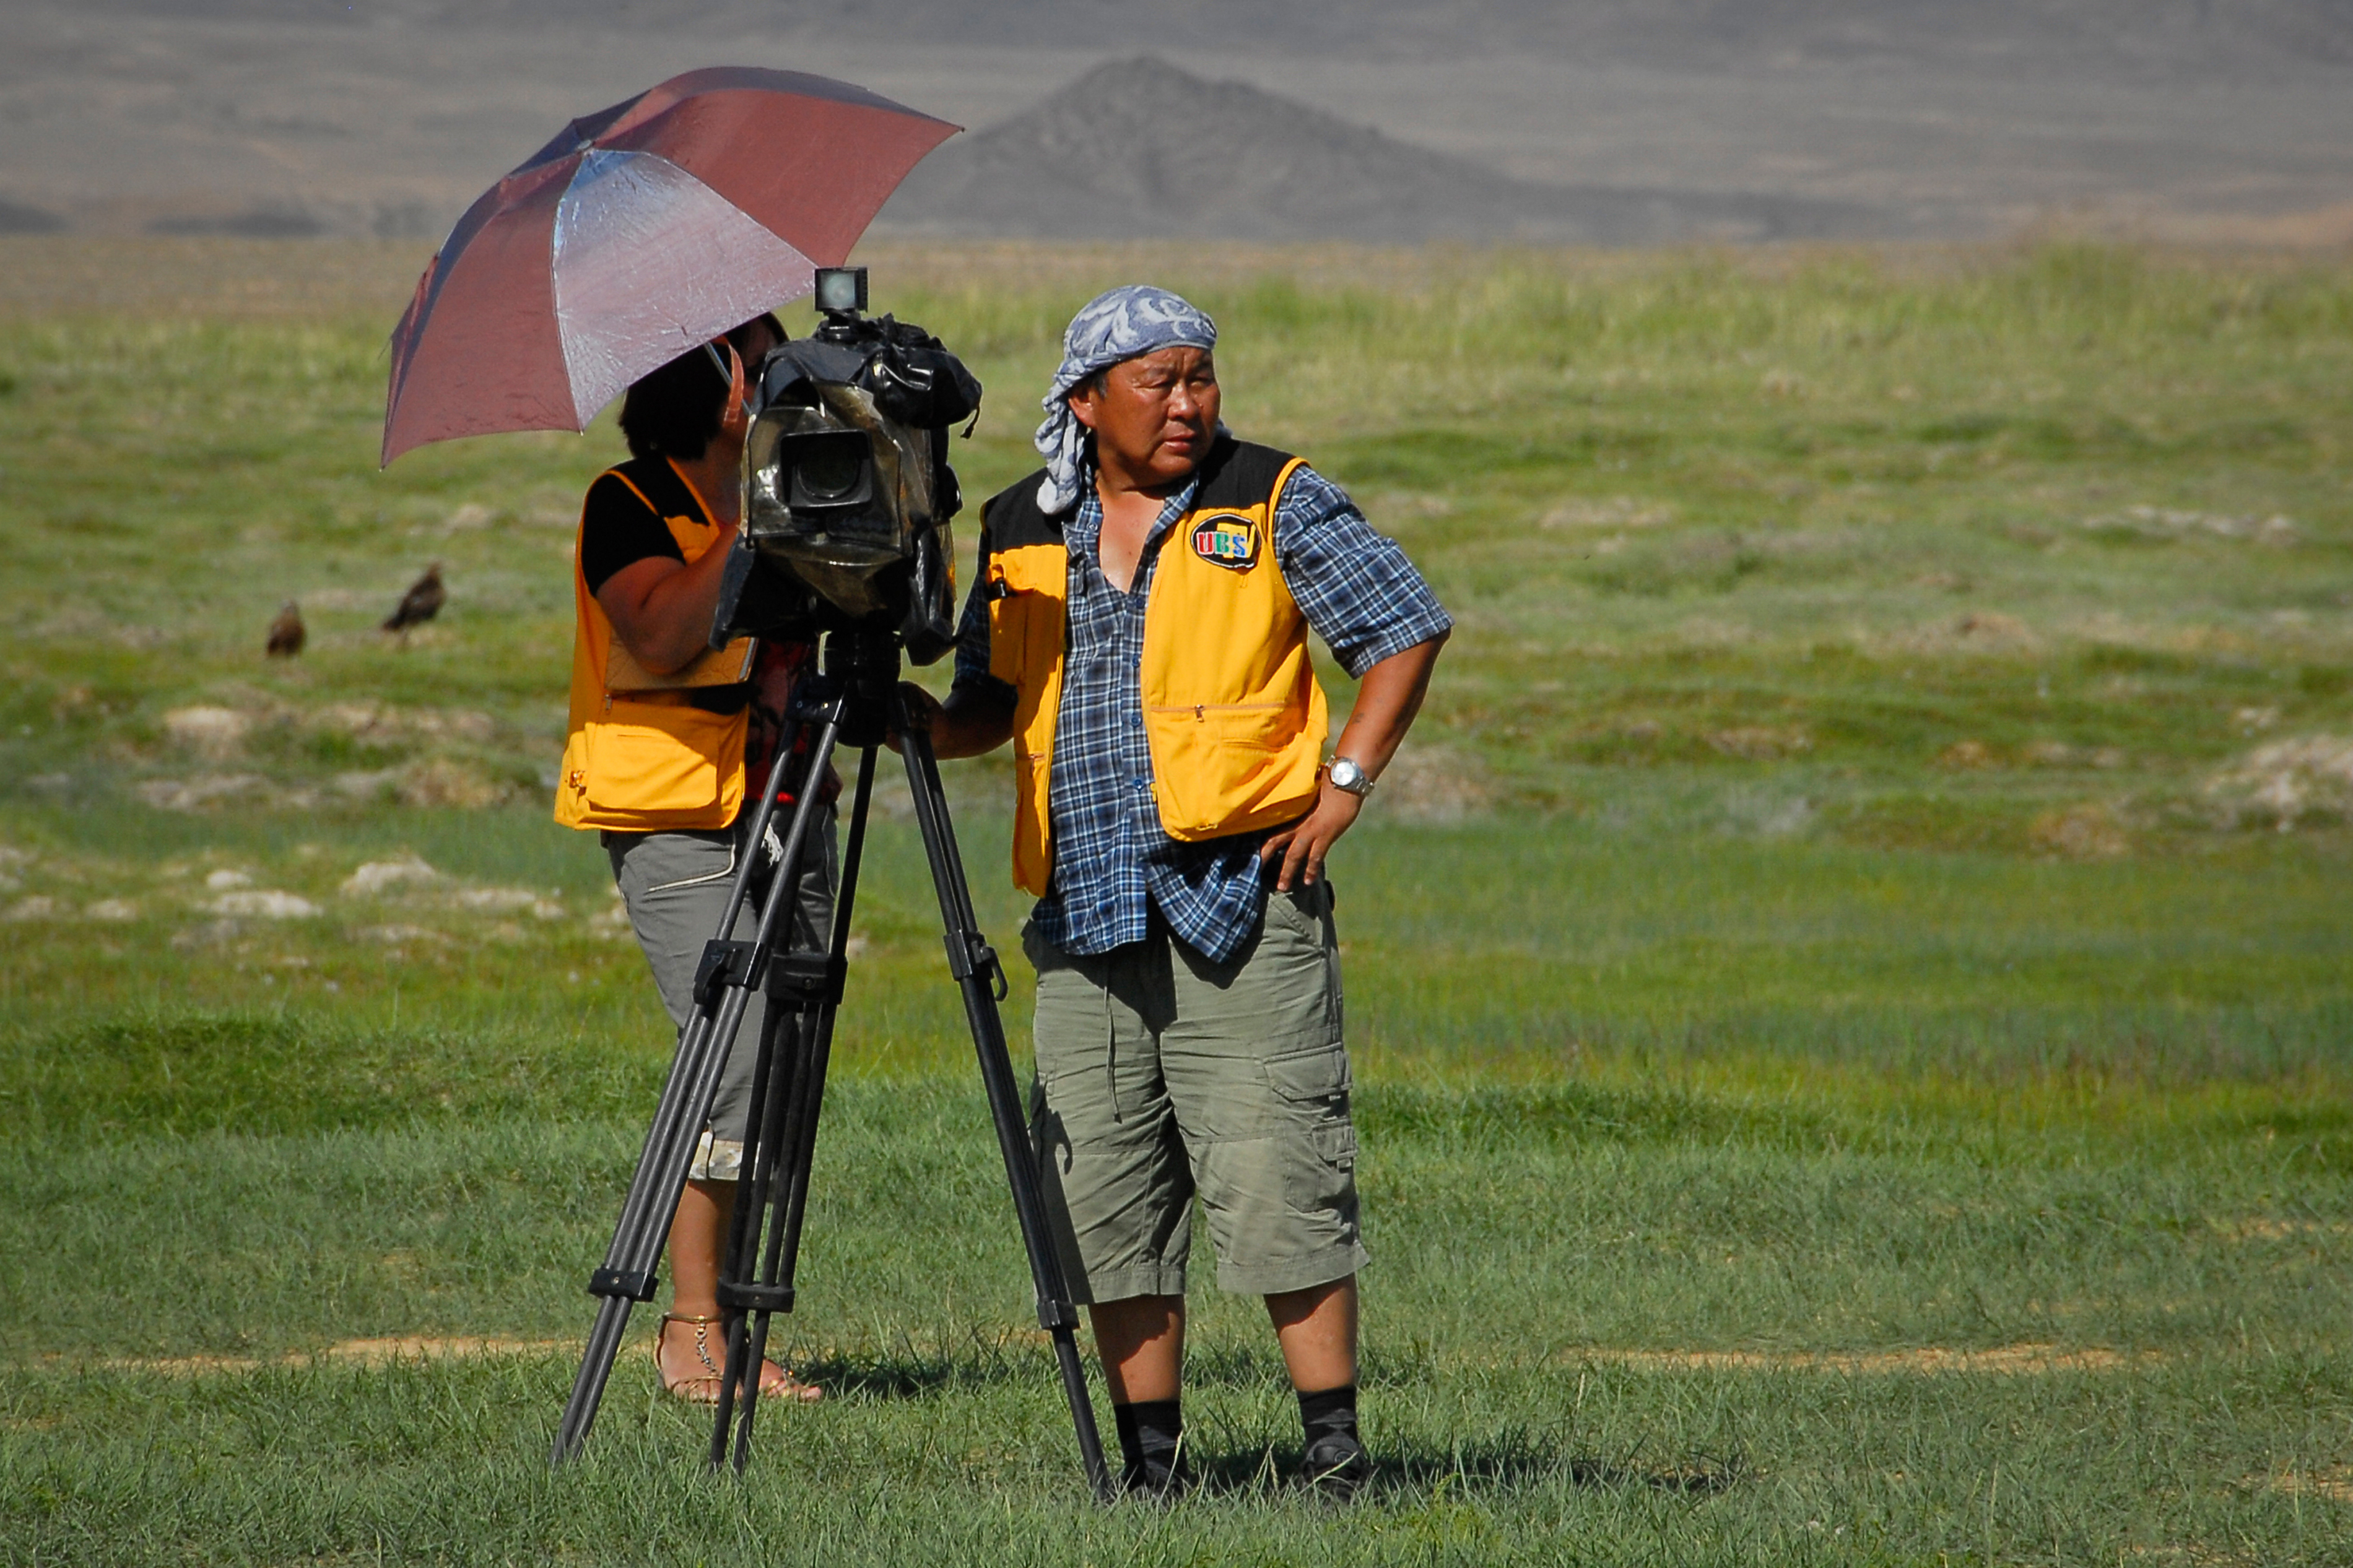
outdoor, walking, adventure, recreation, festival, sports, mongolia, mongolei, naadam, khovd, serienaadam, mn, chowdaimag